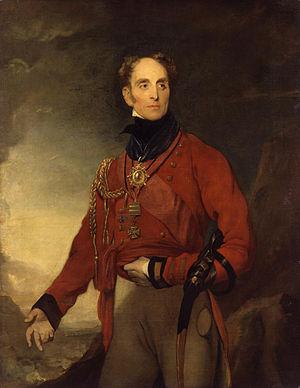
Le Gouverneur de Maurice britannique est le représentant de la Maurice britannique entre 1810 à 1968.
Jacques Delisse, né le 13 mai 1773 à Dax et mort le 13 mars 1856 à Bordeaux, est un botaniste et pharmacologue français qui participa à la première partie de l'expédition vers les Terres australes commandée par Nicolas Baudin au départ du Havre à compter du 19 octobre 1800.
Les fortifications de la Rhune à l’époque contemporaine sont des ouvrages militaires, situés sur la montagne de la Rhune, à proximité immédiate et à l'ouest de la frontière entre l'Espagne et la France. Ils ont été construits pour certains d’entre eux lors de la campagne de 1793 - 1794 et réutilisés par la suite pour contenir l'avancée des troupes de la coalition anglo-hispano-portugaise du futur duc de Wellington. Plus de vingt redoutes se répartissent sur le territoire des communes d'Ascain, de Sare et d'Urrugne et partiellement sur ceux de Saint-Pée-sur-Nivelle et de Biriatou.